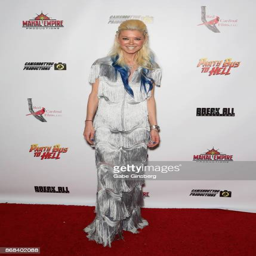
actor attends the premiere at theatres